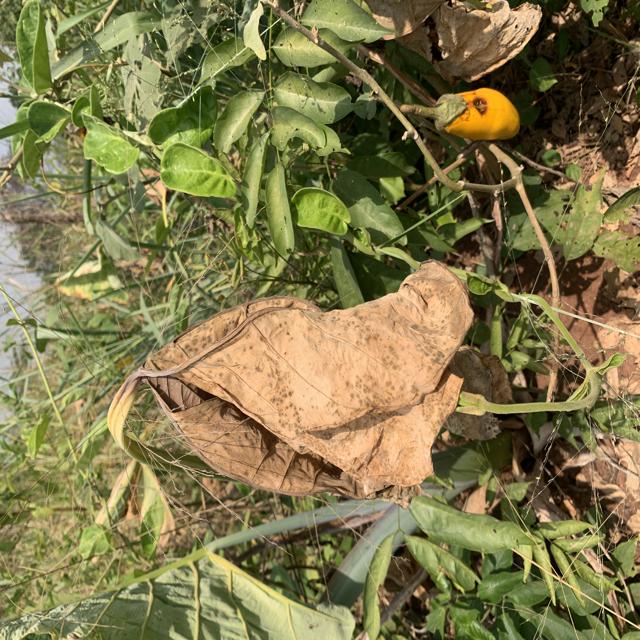
Label: Late_Blight